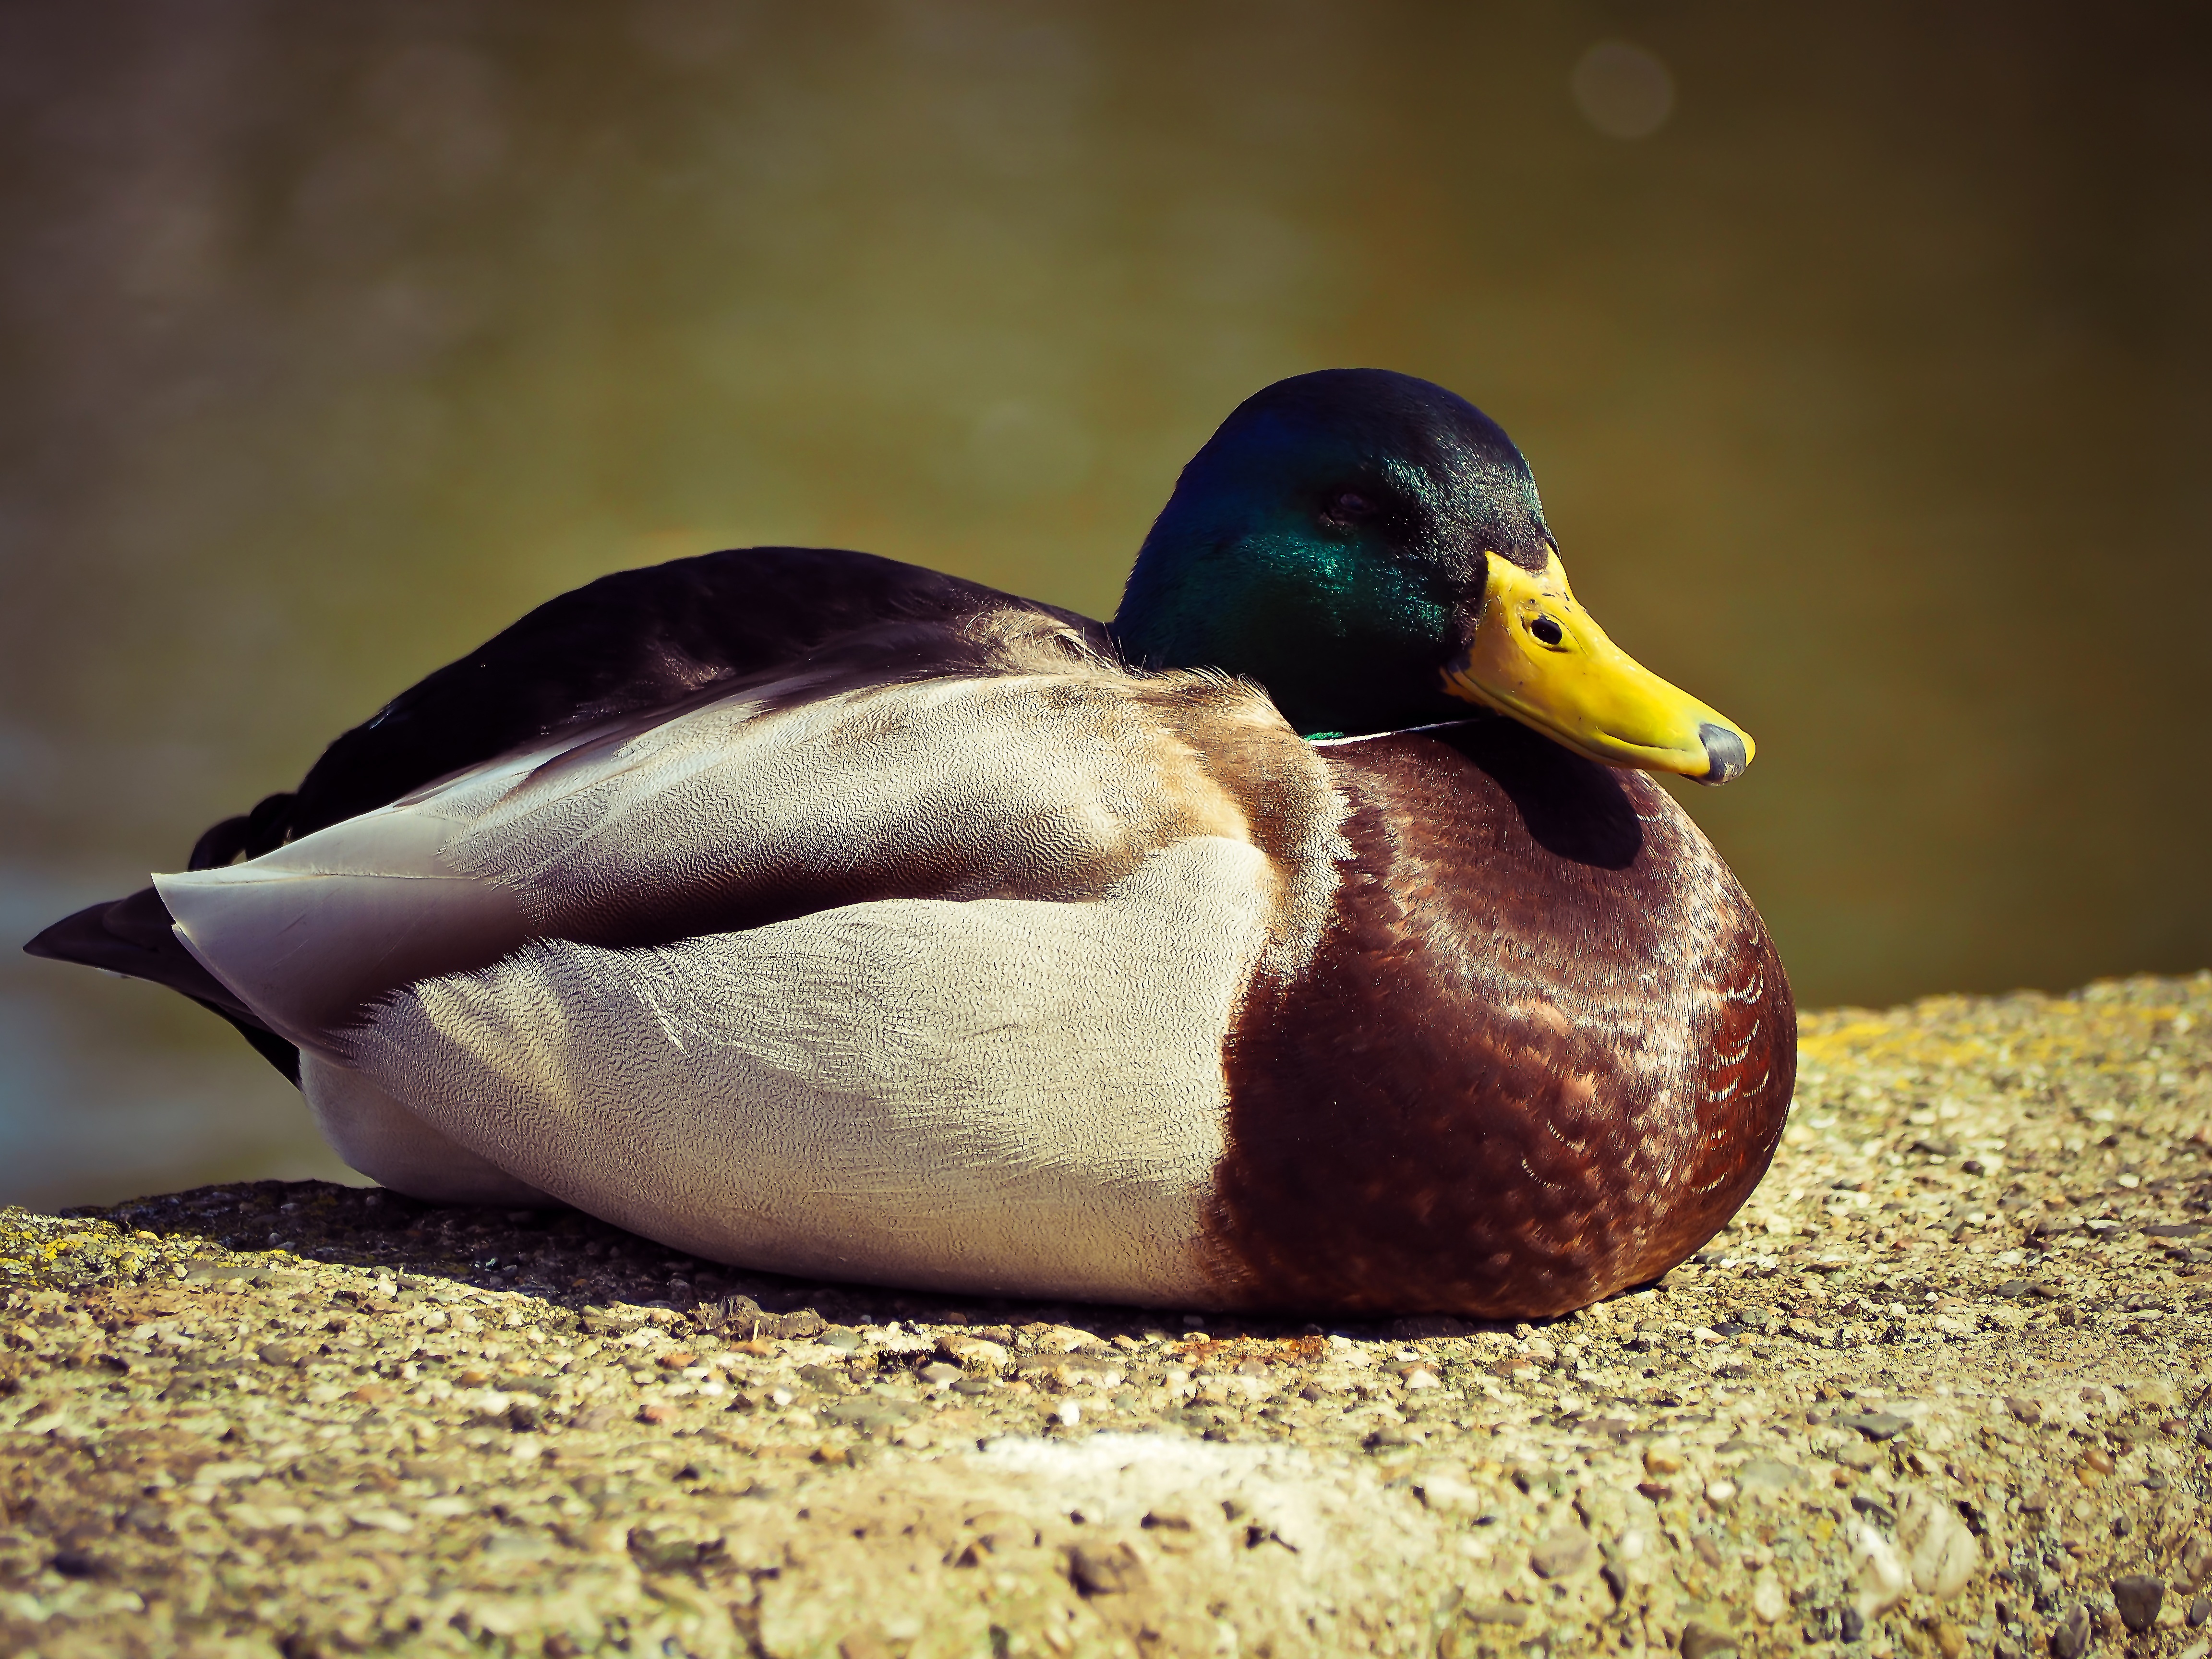
water, nature, bird, lake, animal, wildlife, beak, rest, fauna, plumage, poultry, drake, close up, duck, vertebrate, waterfowl, water bird, mallard, canard, duck bird, ducks geese and swans